Charles Woodson

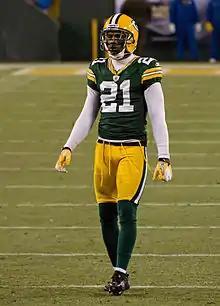
Woodson in 2011

On April 26, 2006, Woodson and the Green Bay Packers reached a 7-year contract agreement that could be worth as much as $52.7 million with bonuses and incentives. He earned $10.5 million in the first year of the deal and $18 million over the first three years. He would have received a $3 million bonus if he was selected to the Pro Bowl in two of the first three years of the contract. Woodson has stated that at the time of the contract he "did not want to come to Green Bay" due to a perception that the city is less than cosmopolitan, but was forced to do so because the Packers were the only team to offer him a contract. The cornerback has since lauded the Packers organization, Mike McCarthy, and the people of Wisconsin for having faith in him, and has declared that "it was truly a blessing coming to Green Bay."